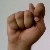
The image shows a hand gesture representing the letter 'T' in Indian Sign Language.